SEPTA

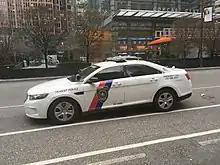
A SEPTA Transit Police car in Center City Philadelphia

SEPTA established its current Transit Police Department in 1981. It now has about 260 officers operating in seven patrol zones. It maintains a patrol, bicycle, and police dog unit, and a Special Operations Response Team trained to deal with potential hostage situations. In May 2023, Charles Lawson was appointed chief of the Transit Police, after serving as acting chief since July 2022.